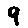
Label: 9